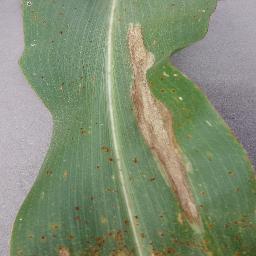
Label: Corn___Northern_Leaf_Blight